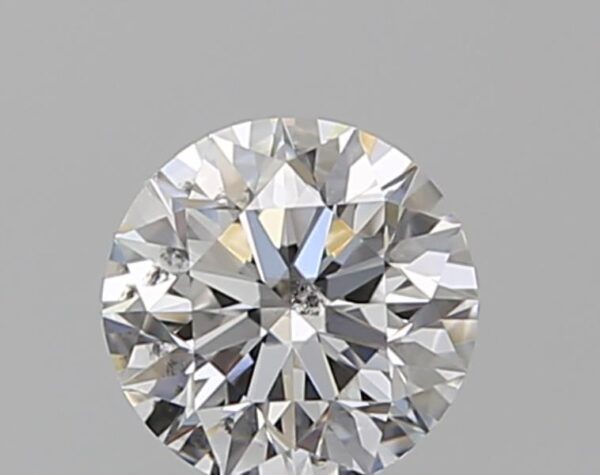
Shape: round
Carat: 0.5
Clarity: SI1
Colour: E
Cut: EX
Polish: EX
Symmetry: EX
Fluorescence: N
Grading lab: GIA
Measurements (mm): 5.02 x 5.05 x 3.19